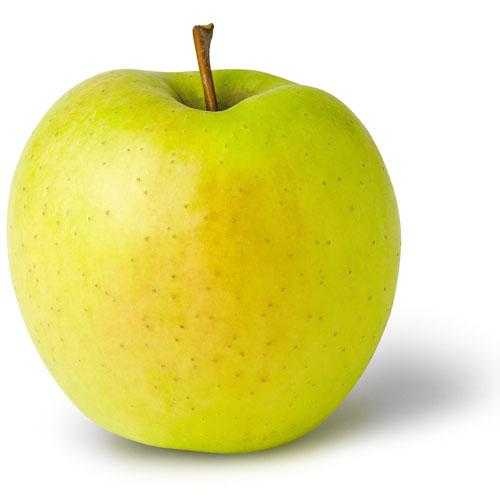
Label: Apple